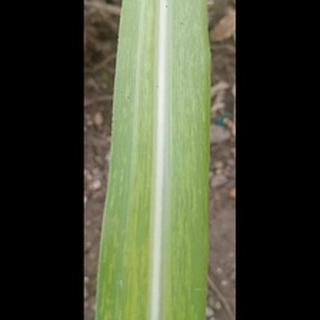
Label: sugarcane_mosaic